Astrapotherium

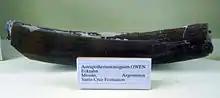
Canine tooth of "A. magnus" at the Museum für Naturkunde, Berlin

"Astrapotherium" has been inferred to have had a tapir-like proboscis, based on its retracted narials and short upper jaw.